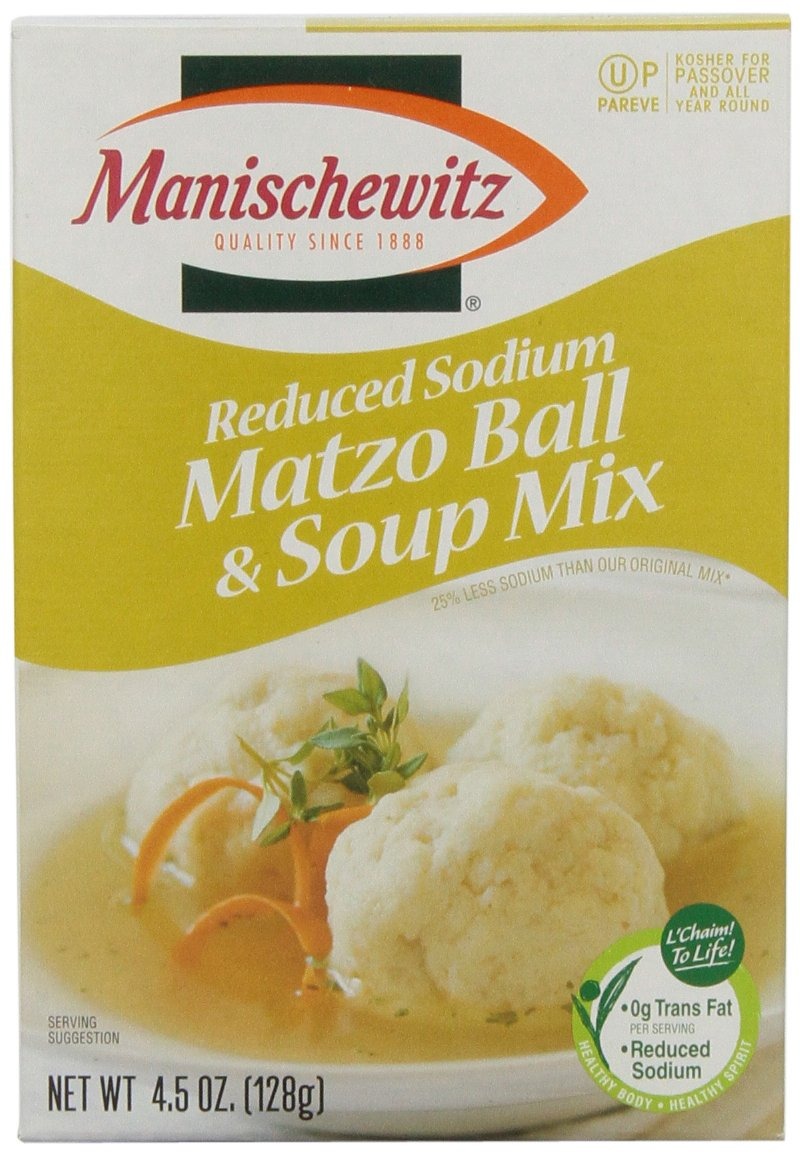
Item Name: Manischewitz Reduced Sodium Matzo Ball & Soup Mix, 4.5 oz
Product Description: Packaged Snack Matzo Crackers
Value: 4.5
Unit: Ounce

Price: 3.49